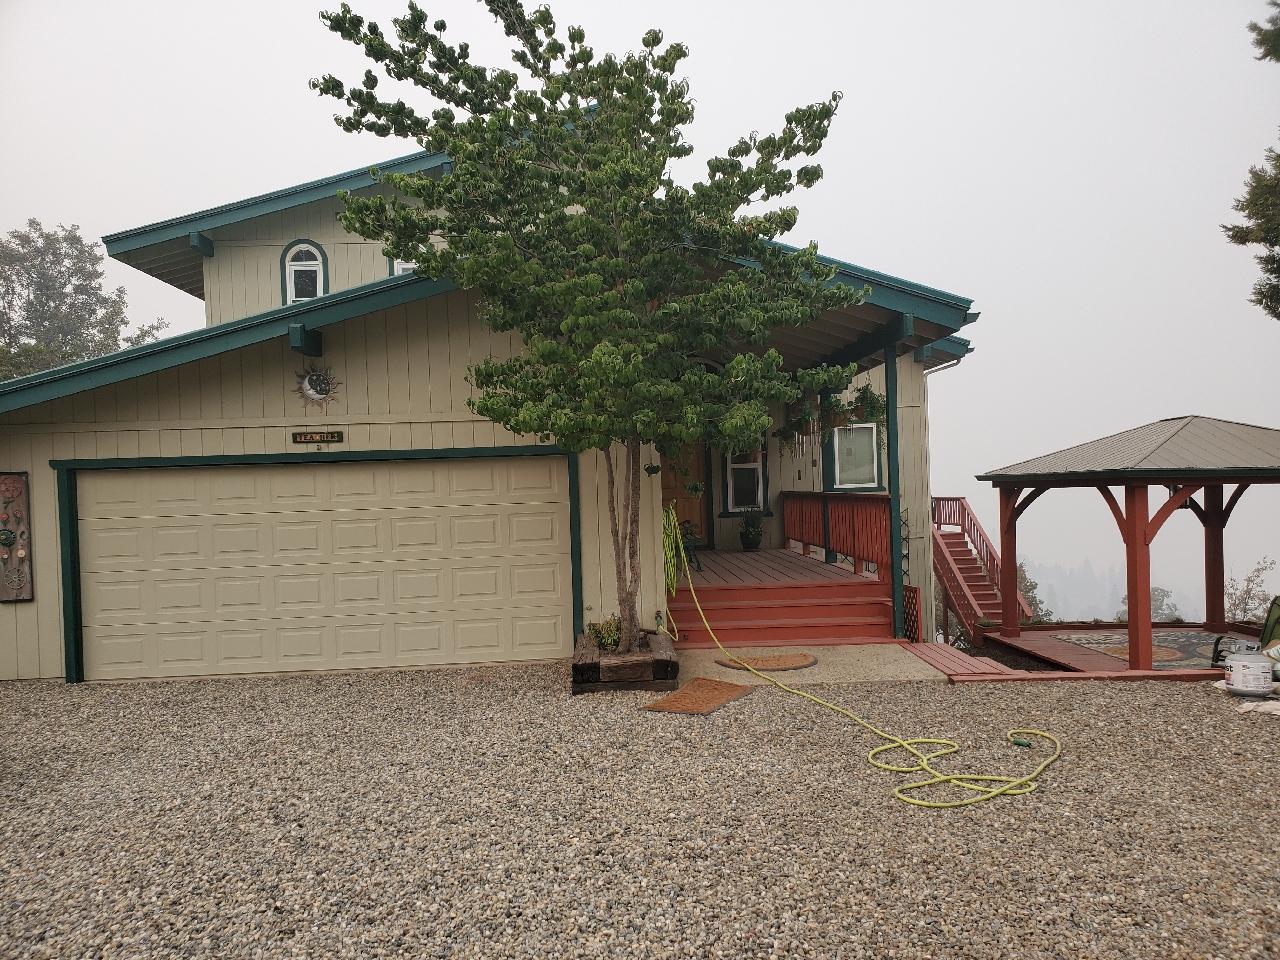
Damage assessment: minor